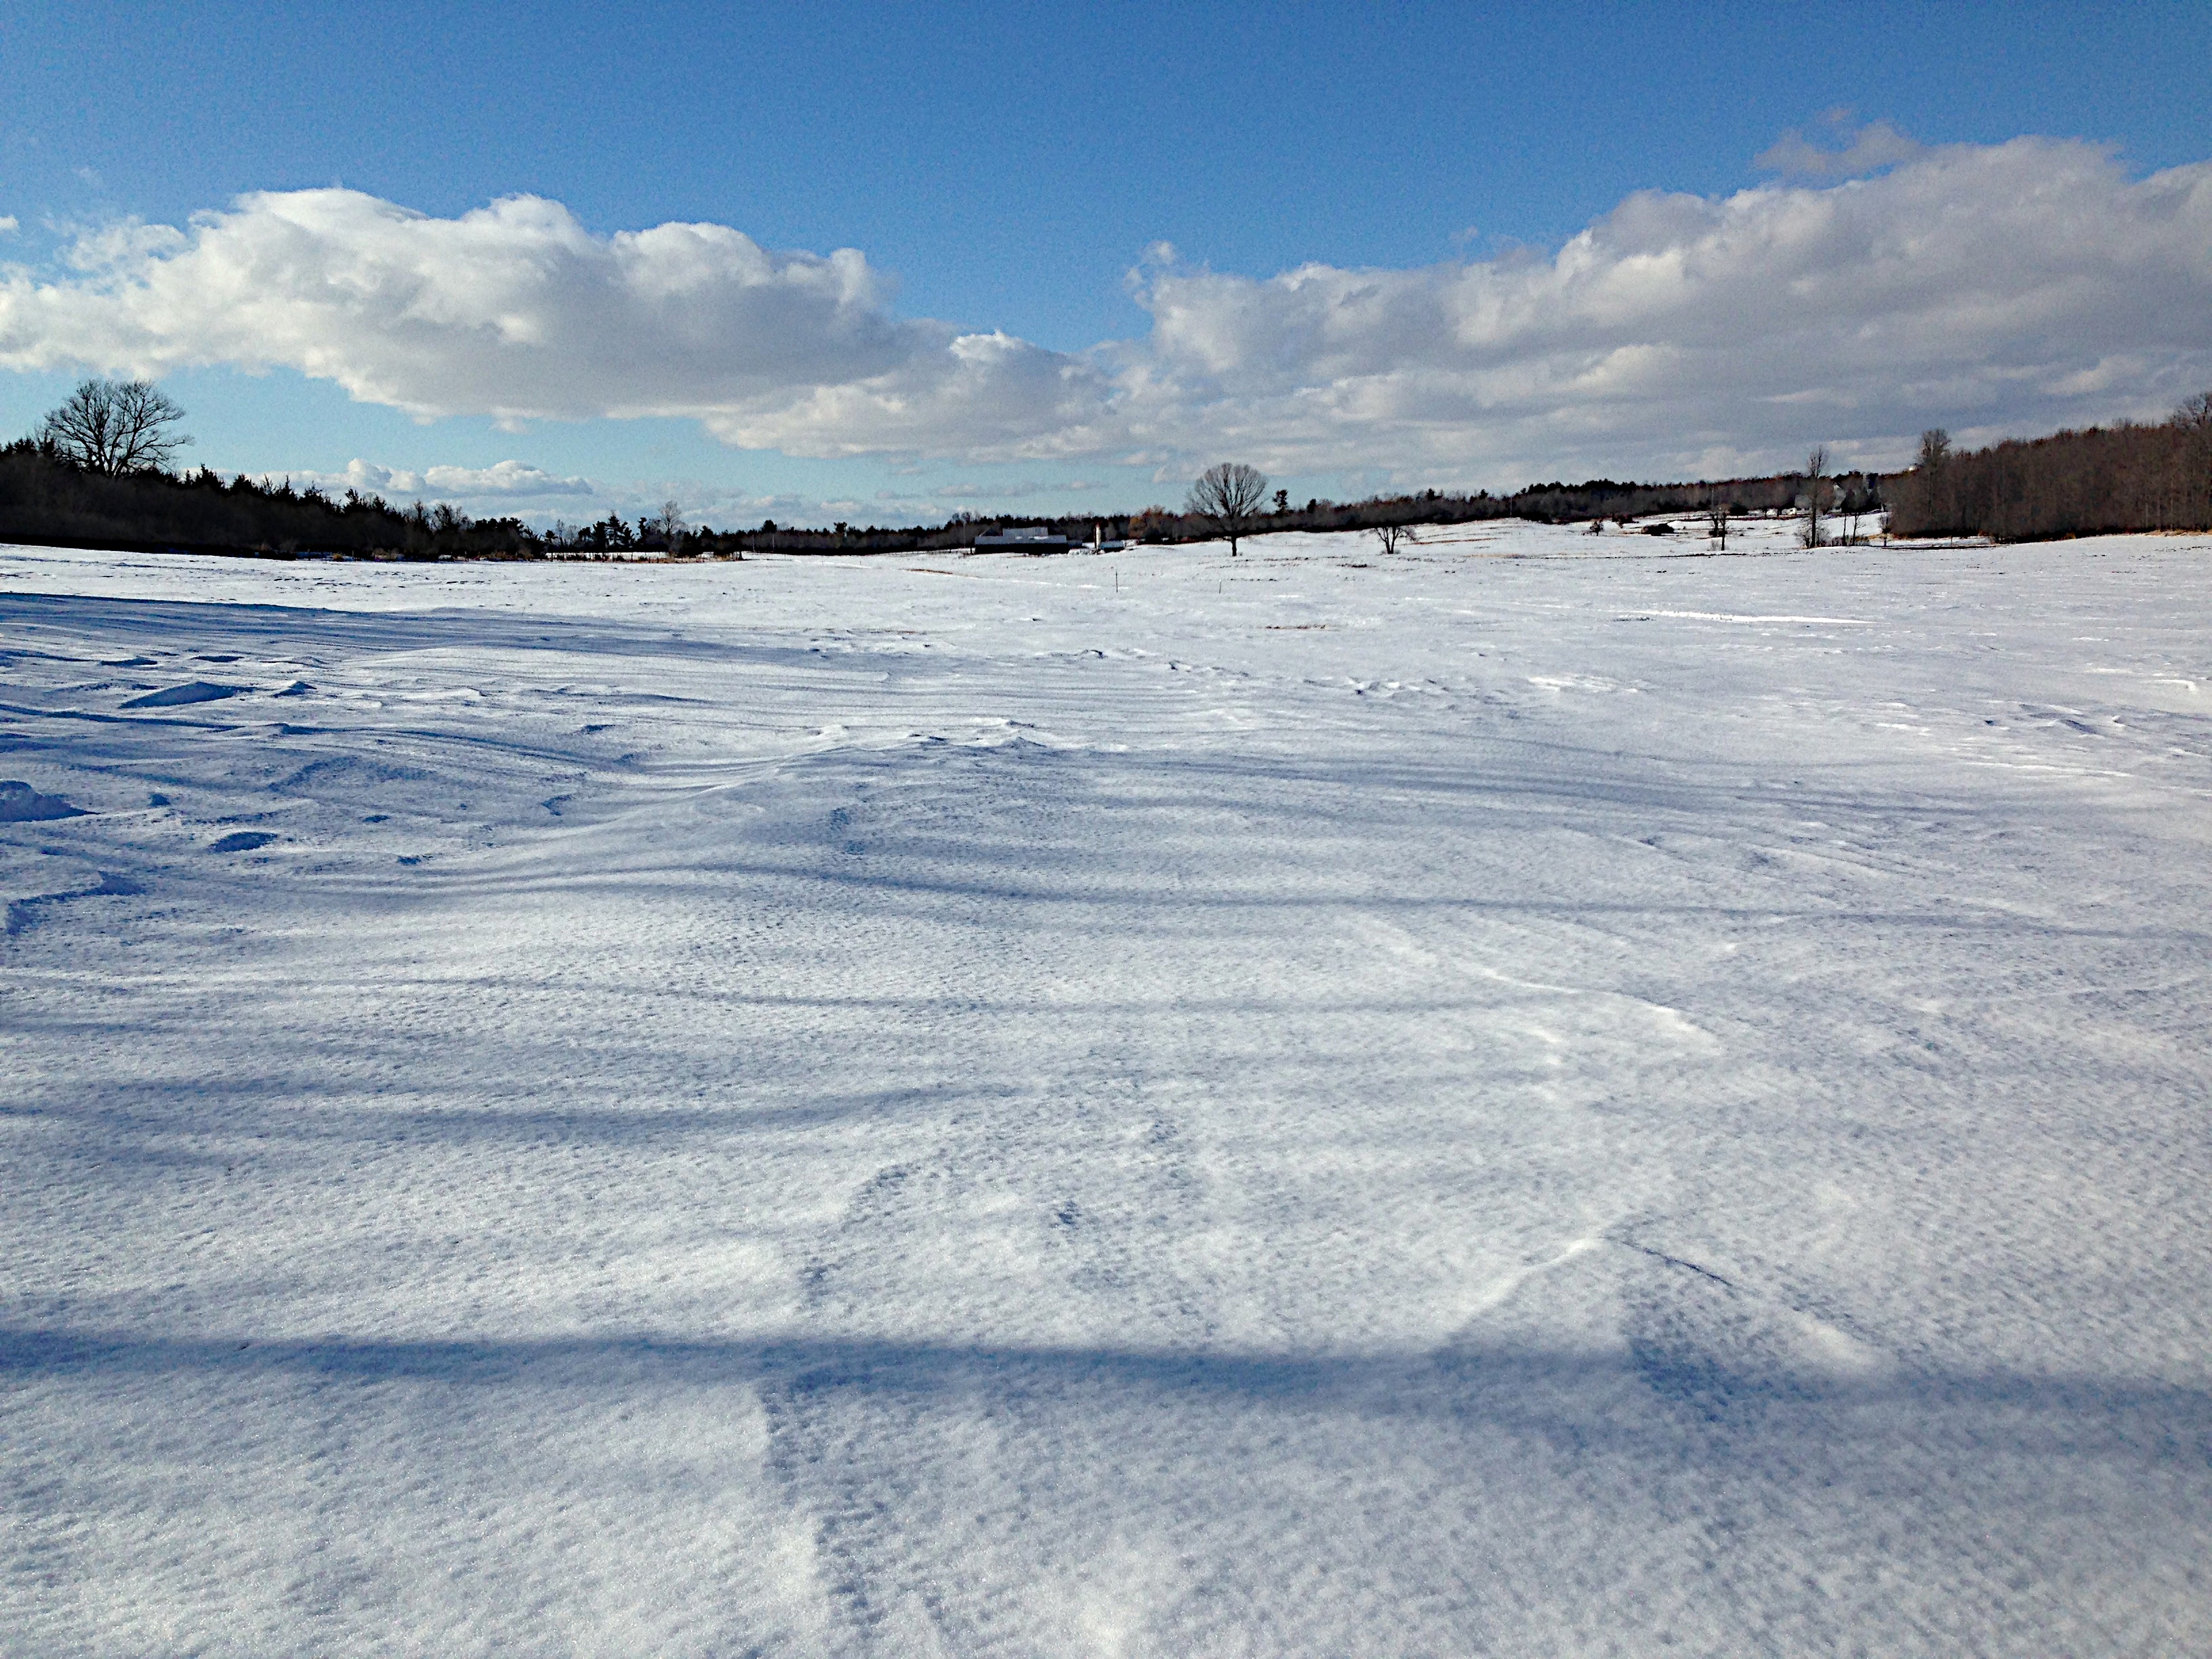
mountain, snow, winter, frost, ice, weather, arctic, season, cool image, blizzard, piste, tundra, freezing, arctic ocean, geological phenomenon